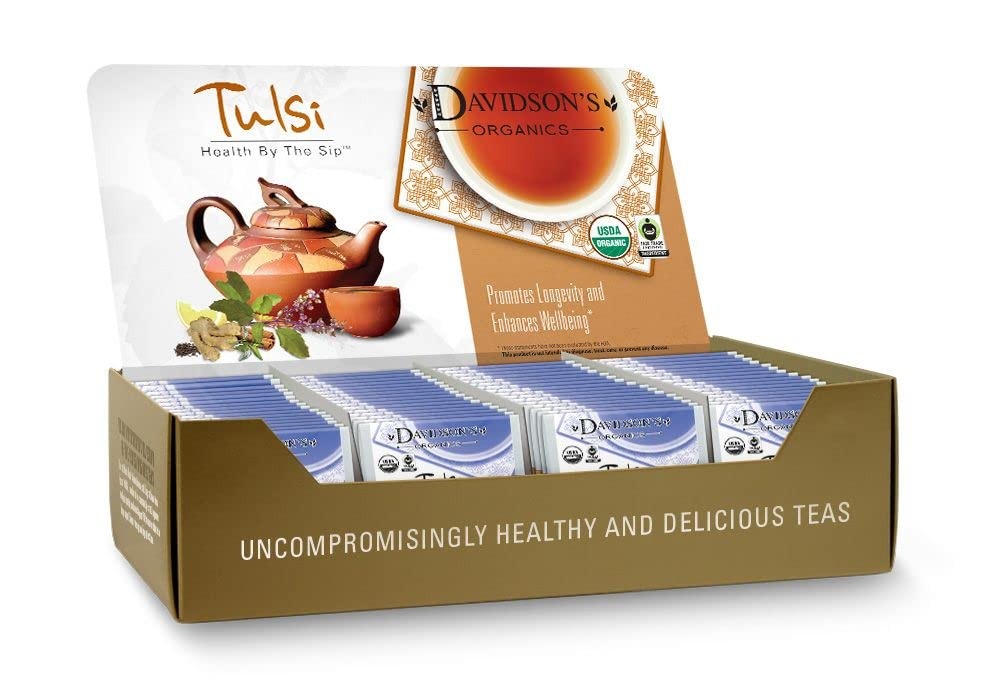
Item Name: Davidson's Organics, Tulsi Pure Leaves, 100-count Individually Wrapped Tea Bags
Bullet Point 1: Tulsi Pure Leaves combines three adaptogenic varieties of Tulsi (Krishna, Rama, and Vana). Davidson's Tulsi Pure Leaves is a light brew with earthy undertones and minty top notes.
Bullet Point 2: LEAF TO CUP: From our farms in India to your family, Davidson’s Organics is a vertically integrated provider of premium teas at affordable prices. We grow, import, blend, package, and sell - overseeing the entire journey of our tea from the leaf cuttings to the infusion in your cup.
Bullet Point 3: ALWAYS ORGANIC: Davidson’s Organics is a 3rd generation organic tea grower delivering on its promise of providing top-notch USDA certified organic teas. Our teas are grown non-GMO & free from harmful chemicals and pesticides. We are responsibly sourced and sustainably farmed. We believe in the holistic health of our farms, farmers, plants & animals.
Bullet Point 4: A CUP OF WELLNESS: Davidson’s offers a diverse selection of tea blends for the most discerning palates. From loose leaves to tea bags & iced, and from ayurvedic to herbal, our organic teas deliver the perfect pick me up or a restful respite. Enjoy our balanced tea blends for optimal health and sipping pleasure.
Bullet Point 5: TRUST OUR TEA: Davidson's Organics was the first purveyor of fine organic teas. Since 1976, we’ve worked tirelessly to develop blends that are true reflections of their names, while being committed to sourcing healthy ingredients grown by generations of skilled small farmers. Enjoy Davidson's Organics, the organic tea that sets the standards for the highest quality.
Value: 100.0
Unit: count

Price: 18.33